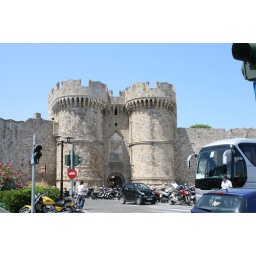
Rhodes is home to a enormous castle used during the crusades. Pirates were a genuine concern in those days.